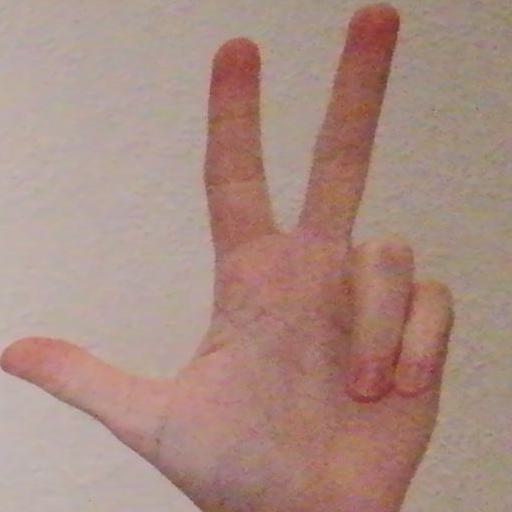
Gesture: three2